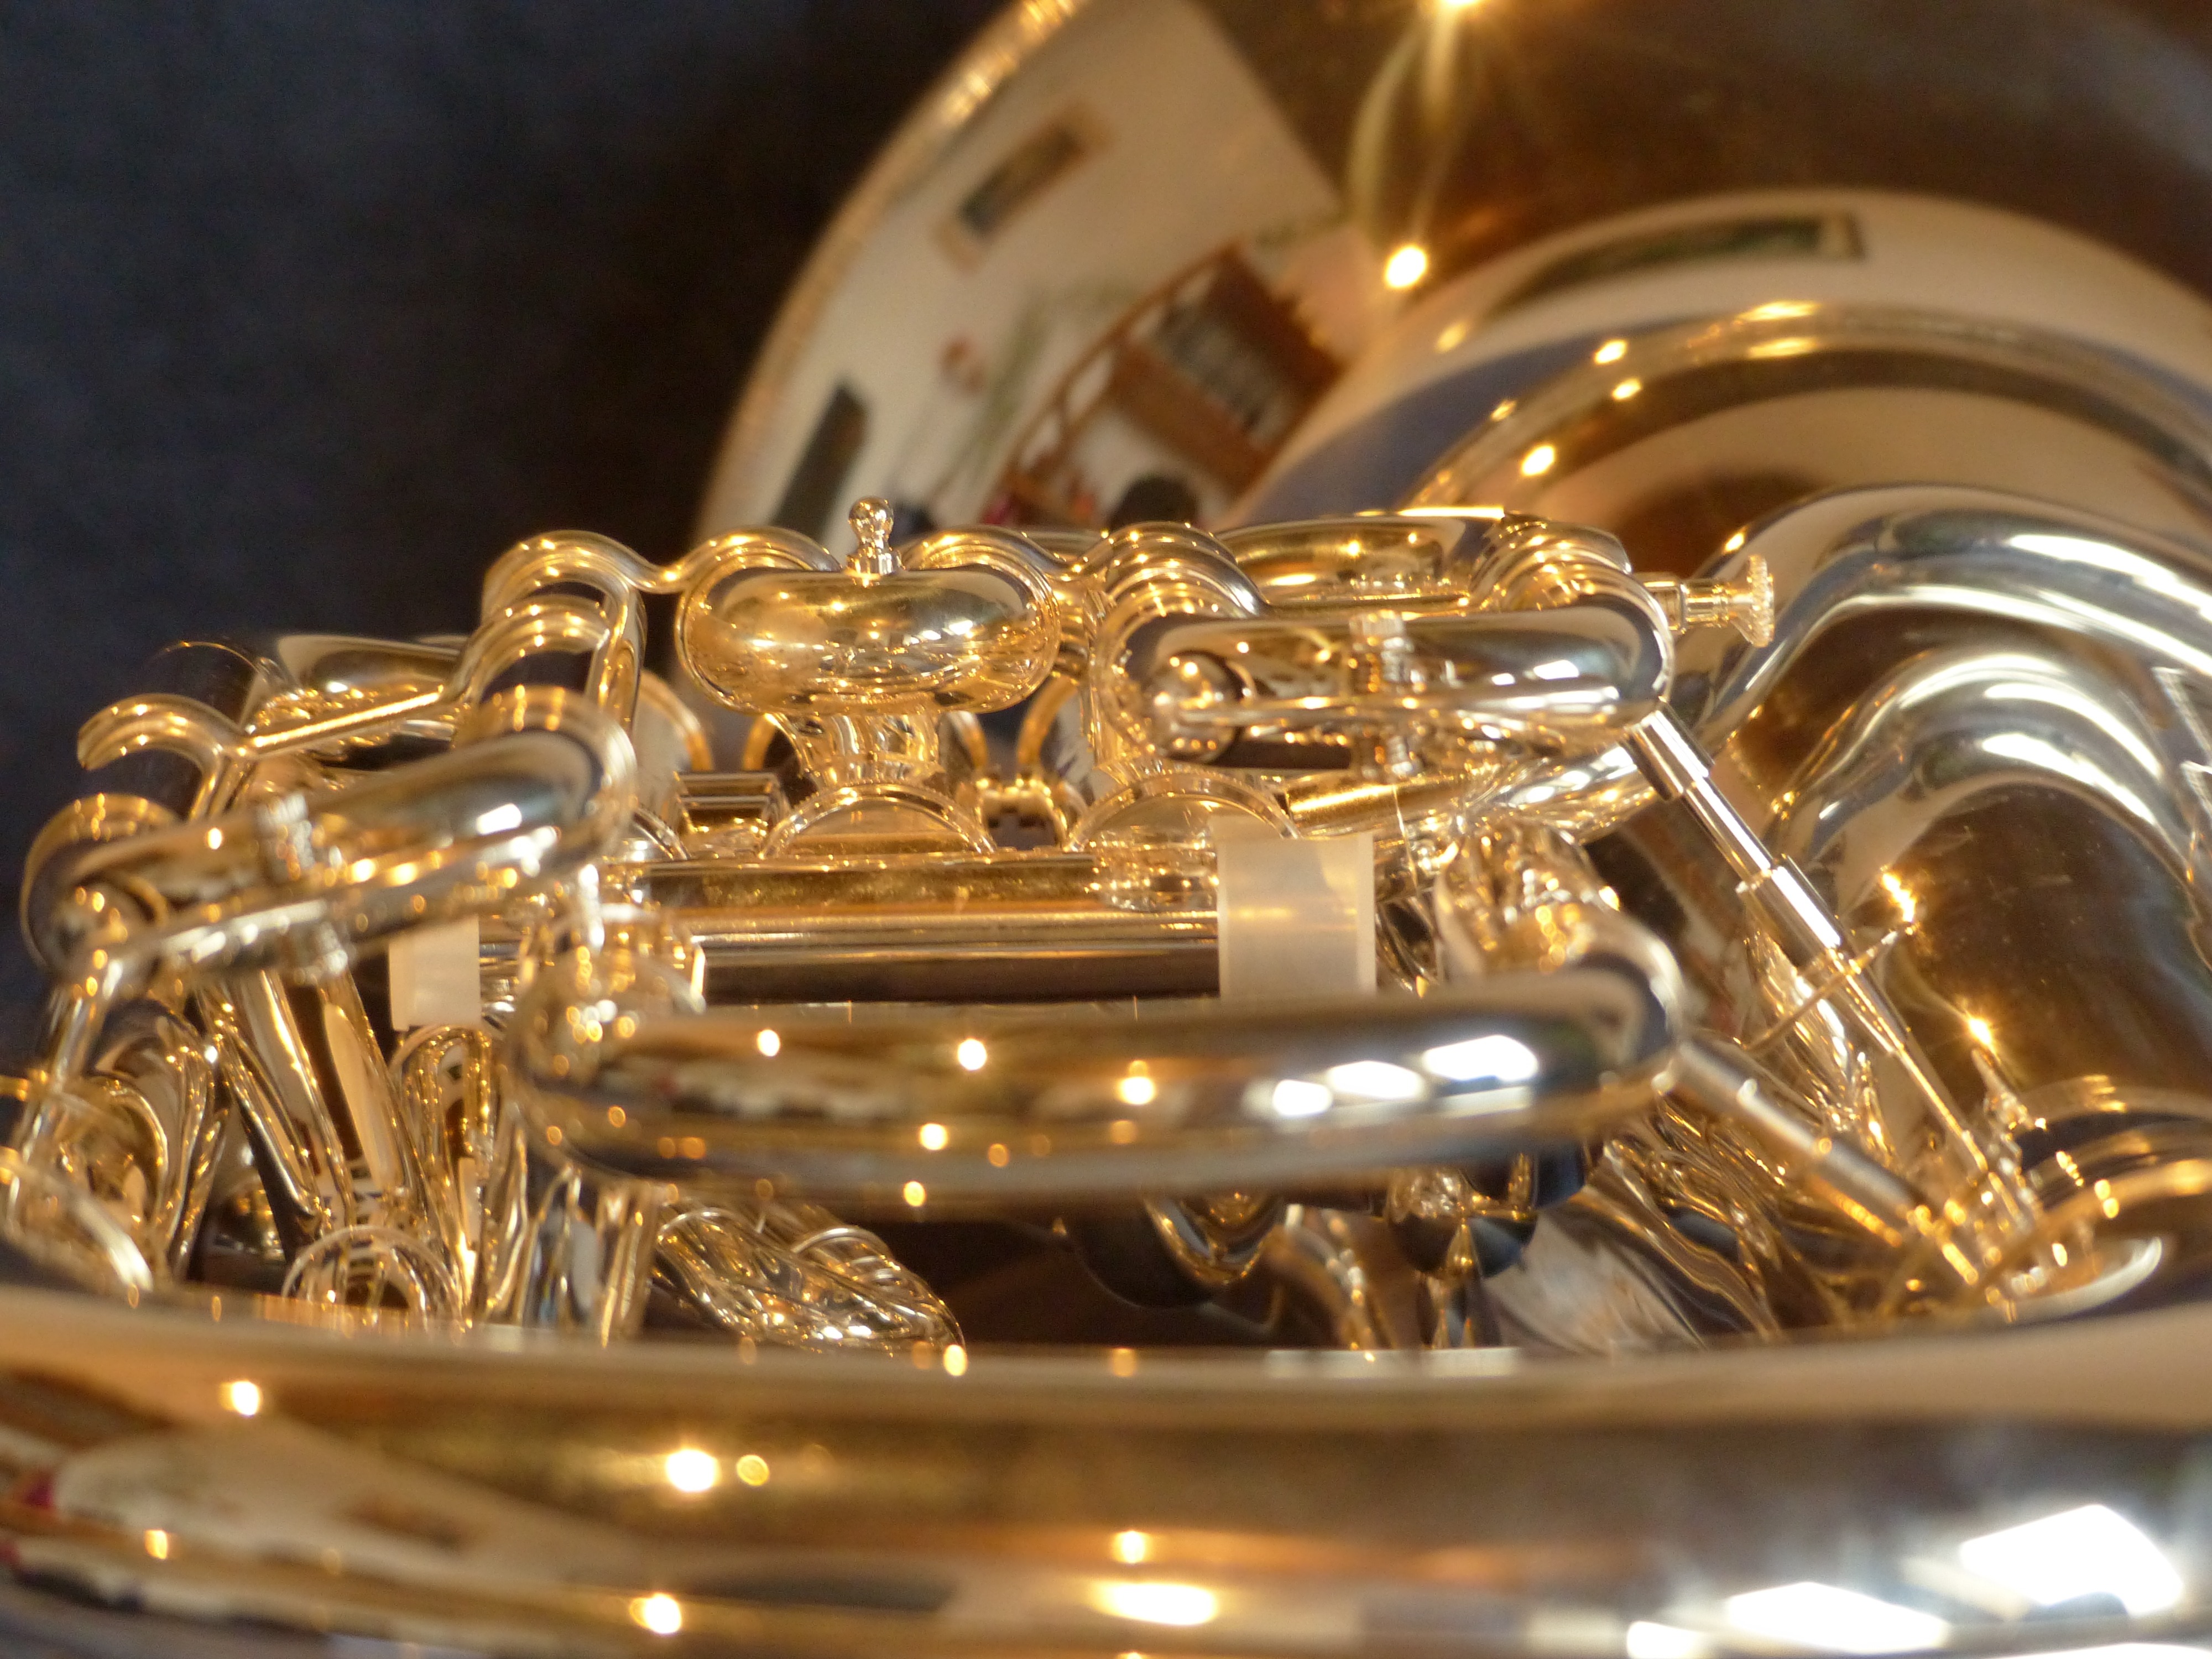
music, horn, shine, instrument, musical instrument, sheet, saxophone, pipes, gold, silver, rays, trains, tuba, funnel, wind instrument, bugle, brass instrument, string instrument, woodwind instrument, sousaphone, euphonium, p rinet valves